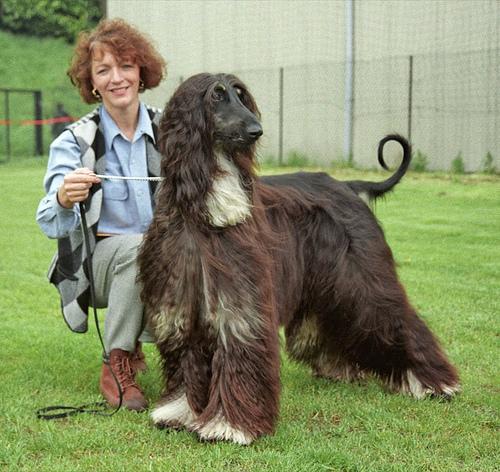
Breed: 222-n000013-Afghan_hound